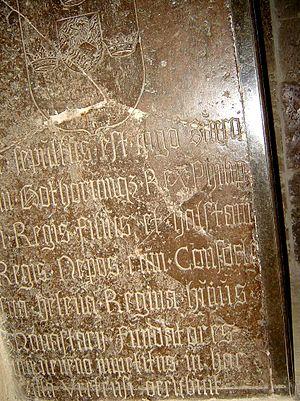
Hélène ou Elin, peut-être également connue sous les noms de Maer, Mär ou Mö, est une reine de Suède, épouse du roi Inge l'Ancien et sœur putative du roi Blot-Sweyn.
Philippe Iᵉʳ Halsteinsson, roi de Suède de 1105 à 1118.
La liste des rois et reines de Suède peut être établie avec certitude à partir d'Éric le Victorieux, qui règne à la fin du Xᵉ siècle. Avant lui, de nombreux rois sont mentionnés dans divers textes, au premier rang desquels les sagas, mais leur historicité est de plus en plus discutable au fur et à mesure que l'on remonte dans le temps. Ces sources font remonter la royauté suédoise jusqu'aux dieux de la mythologie nordique Freyr, Njörd et Odin.